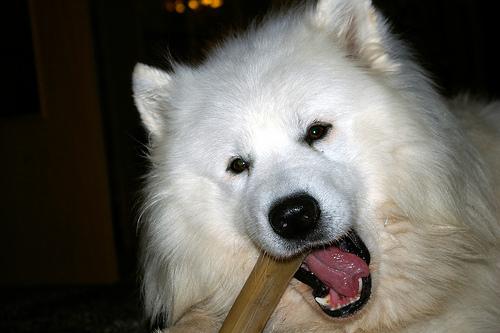
Breed: samoyed